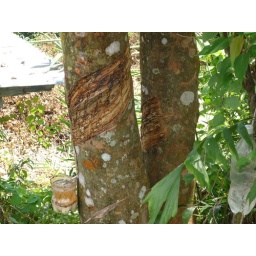
Tapping a rubber tree for latex, on the road to Genting Hill from the highway around the island of Penang.